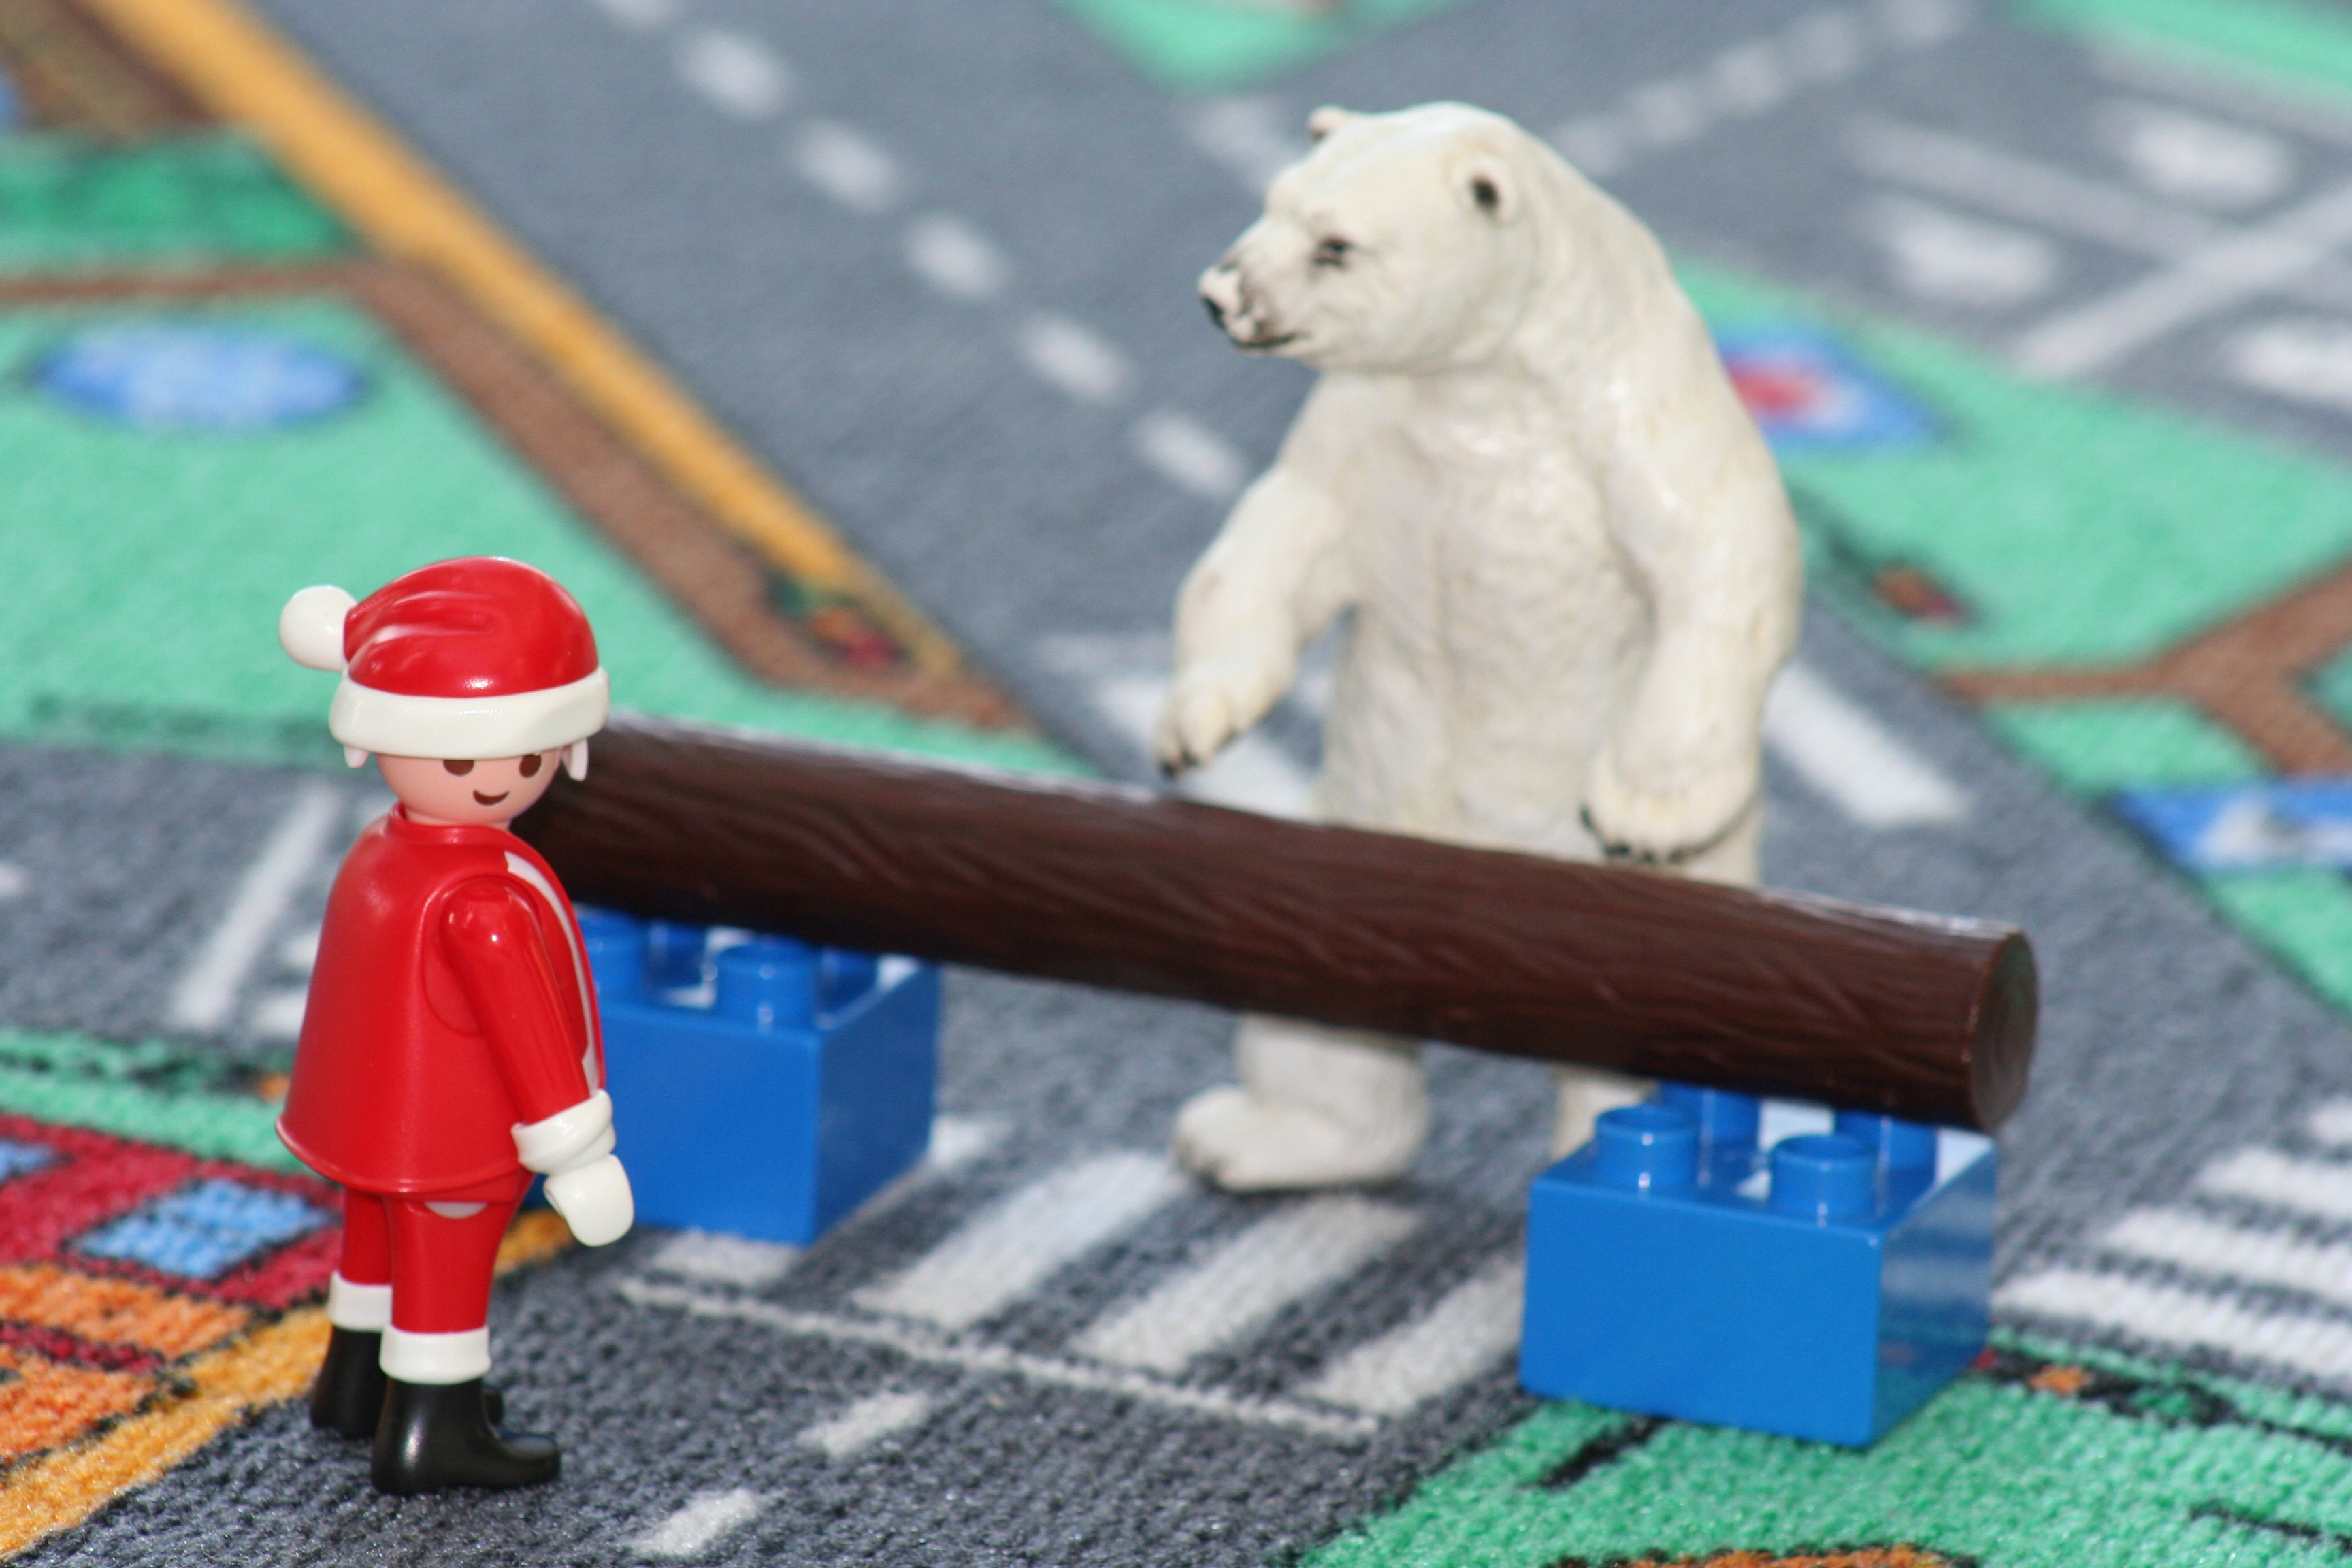
play, bear, christmas, toy, polar bear, playmobil, art, figure, illusion, santa claus, nicholas, males, polar bears, absrakt